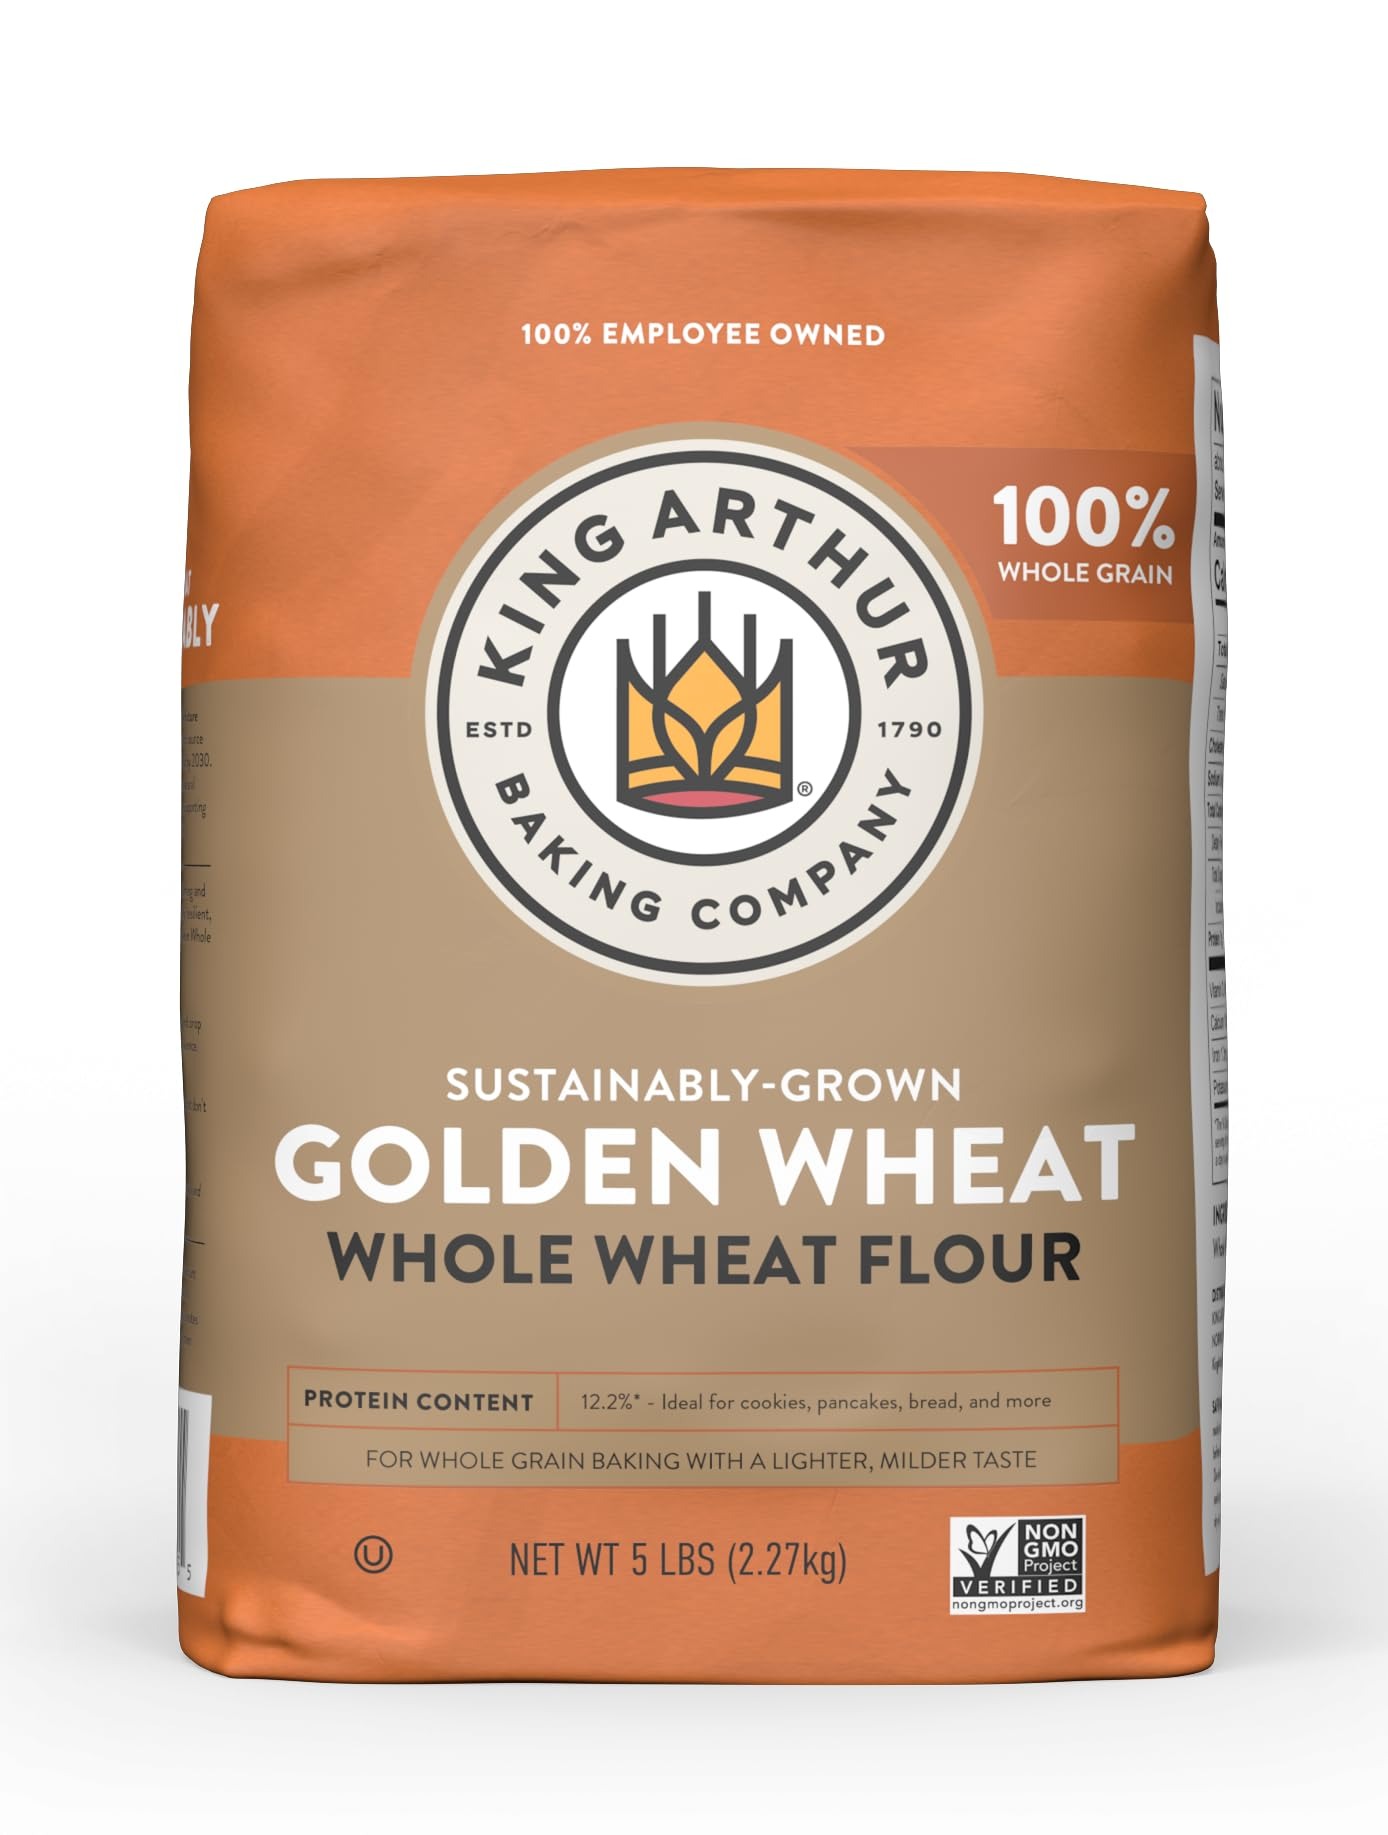
Item Name: King Arthur Golden Wheat Flour: Formerly White Whole Wheat Flour, All Purpose Flour, Non-GMO, Kosher Certified, 5lb bag
Bullet Point 1: Eating well should taste good - so our Golden Wheat flour balances robust flavor and whole grain nutrition. The whole wheat flour adds fiber, vitamins, and nutrients to your recipes, but really we're in it for the taste.
Bullet Point 2: Milled from hard white spring wheat, our Golden Wheat flour has never been bleached or bromated - has a robust, yet light whole wheat flavor, with all the nutritional benefits of whole grains. Perfect for many of your favorite baking applications.
Bullet Point 3: King Arthur Golden Wheat Flour is Non-GMO Project Verified and Certified Kosher
Bullet Point 4: Trusted Brand: King Arthur Baking Company, founded in 1790, is America's oldest flour company. As a 100% Employee-Owned business, we're committed to providing the highest quality baking products and inspiring recipes for our customers
Bullet Point 5: We are King Arthur Baking Company. Our name and logo reflect who we've always been and always will be: bakers who are committed to spreading the simple joy of baking
Value: 80.0
Unit: Ounce

Price: 7.99